Desjardins Canal

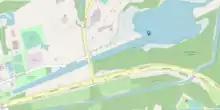
Map of the canal

Access to Lake Ontario from the mainland was made more difficult by the topography of the area, which included a large sandbar, a natural sand and gravel barrier, across Burlington Bay. A water outlet to the lake through a depression in the sandbar existed but it was intermittent and quite near the water's surface with a clearance of two to three feet, allowing only small boats and bateaux to pass through. For any other type of craft it was necessary for the cargo to be unloaded, carried across the barrier, and then reloaded on another vessel for further handling.